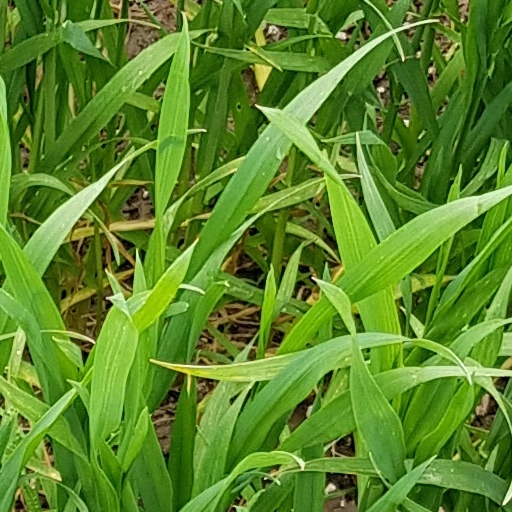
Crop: wheat